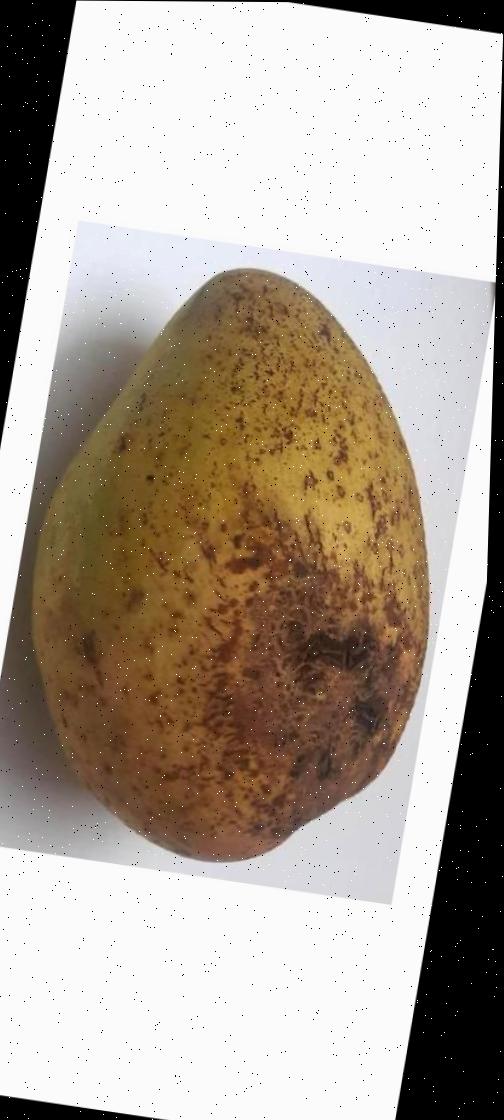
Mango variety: Ashshina Classic